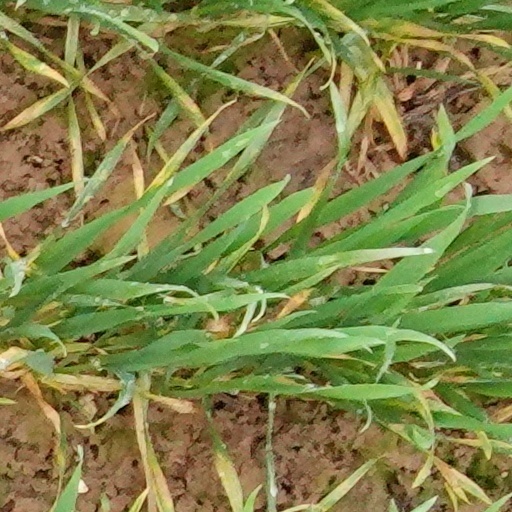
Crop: wheat